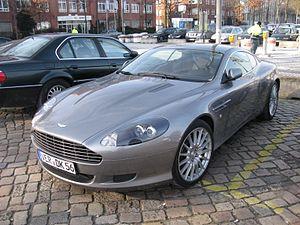
Aston Martin Music est le troisième single du quatrième album studio du rappeur Rick Ross, Teflon Don. La chanson est sortie en single le 5 octobre 2010. La chanson, qui a été produite par la Ligue J.U.S.T.I.C.E., comprend les voix de l'artiste canadien Drake et de la chanteuse américaine Chrisette Michele.